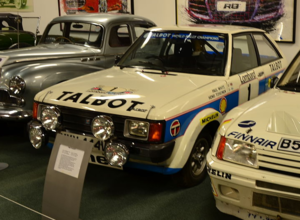
Le Rallye du Portugal 1981, disputé du 4 au 7 mars 1981, est la quatre-vingt-dixième manche du championnat du monde des rallyes courue depuis 1973, et la troisième manche du championnat du monde des rallyes 1981.